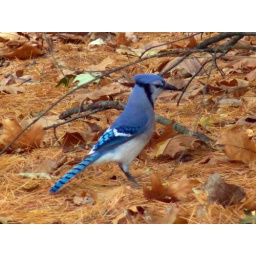
blue j in pine needles